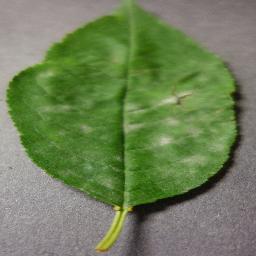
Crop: cherry
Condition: (including_sour)_powdery_mildew